Amateur radio

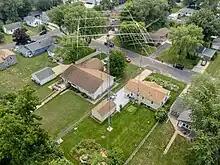
Ham radio antenna farm in a backyard.

The origins of amateur radio can be traced to the late 19th century, but amateur radio as practised today began in the early 20th century. The "First Annual Official Wireless Blue Book of the Wireless Association of America", produced in 1909, contains a list of amateur radio stations. This radio callbook lists wireless telegraph stations in Canada and the United States, including 89 amateur radio stations. As with radio in general, amateur radio was associated with various amateur experimenters and hobbyists. Amateur radio enthusiasts have significantly contributed to science, engineering, industry, and social services. Research by amateur operators has founded new industries, built economies, empowered nations, and saved lives in times of emergency. Ham radio can also be used in the classroom to teach English, map skills, geography, math, science, and computer skills.